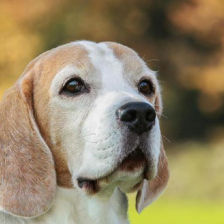
Label: animals